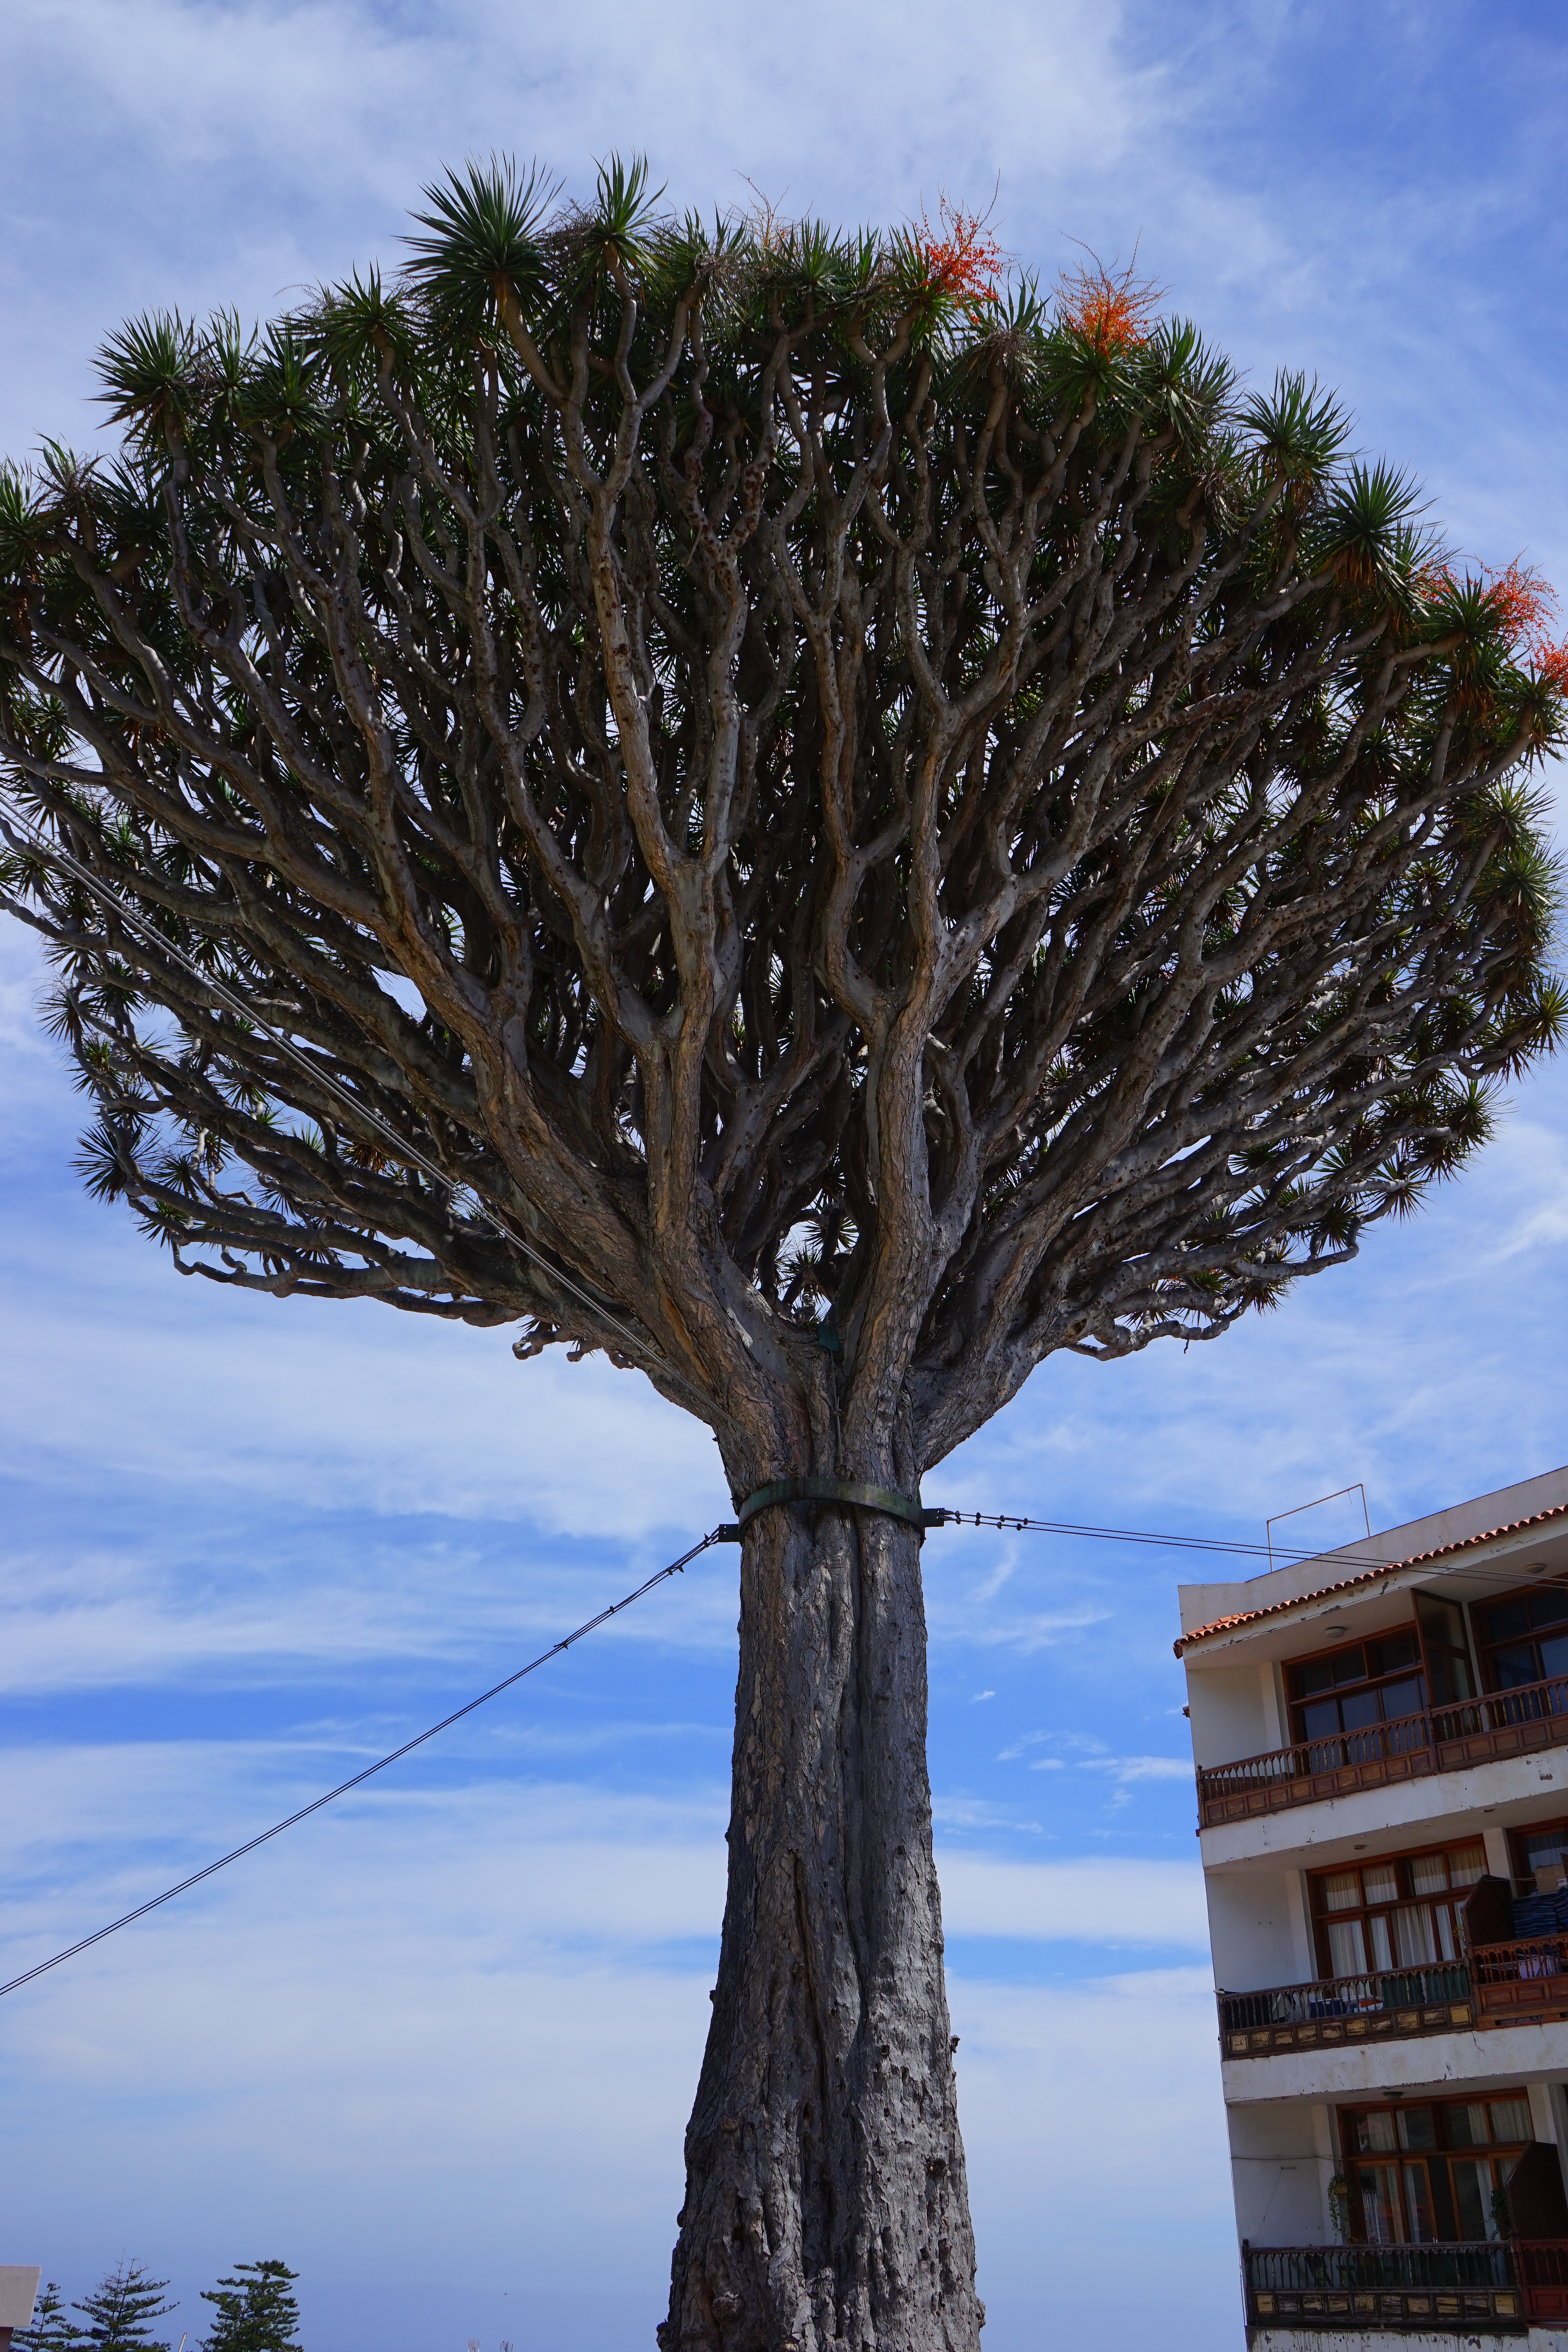
tree, branch, snow, winter, plant, flower, crown, places of interest, pods, tenerife, support, canary islands, flowering plant, natural monument, asparagaceae, dragon tree, asparagus plant, dracaena, woody plant, land plant, arecales, palm family, canary island dragon tree, dracaena draco, el drago, icod de los vinos, tethers, tipping hazard